Privateer 2: The Darkening

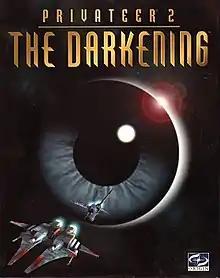
European cover art

Privateer 2: The Darkening is a space flight simulation game that was released in 1996 for MS-DOS and published by Electronic Arts under the Origin Systems brand. It is a sequel to "".